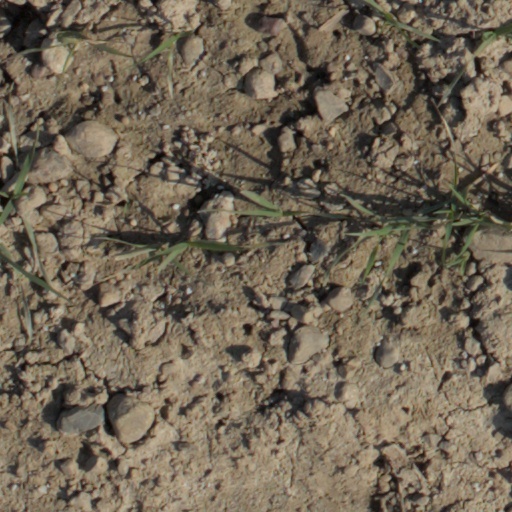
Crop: wheat